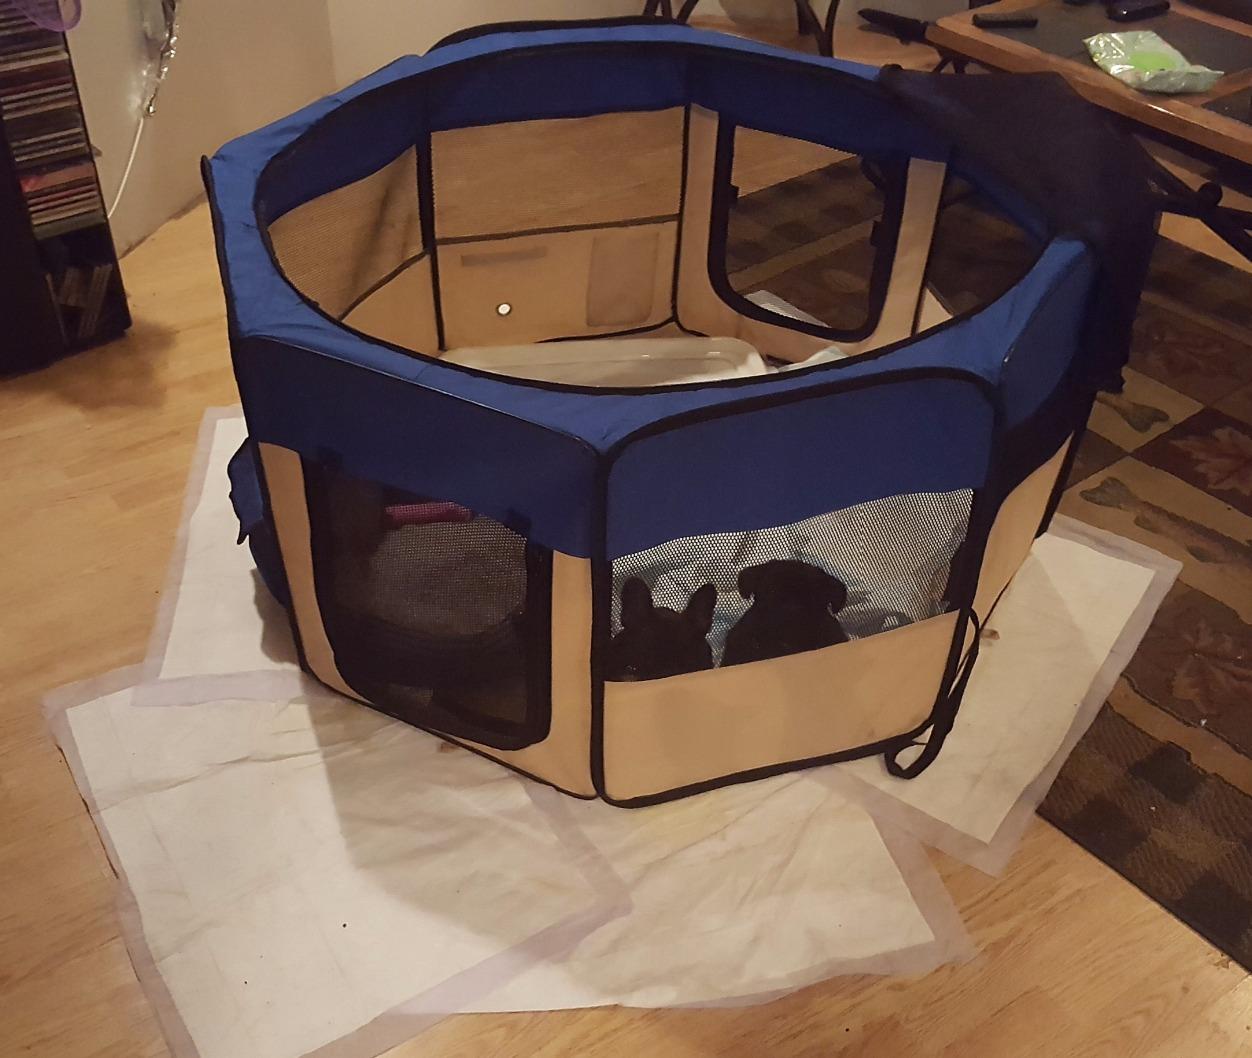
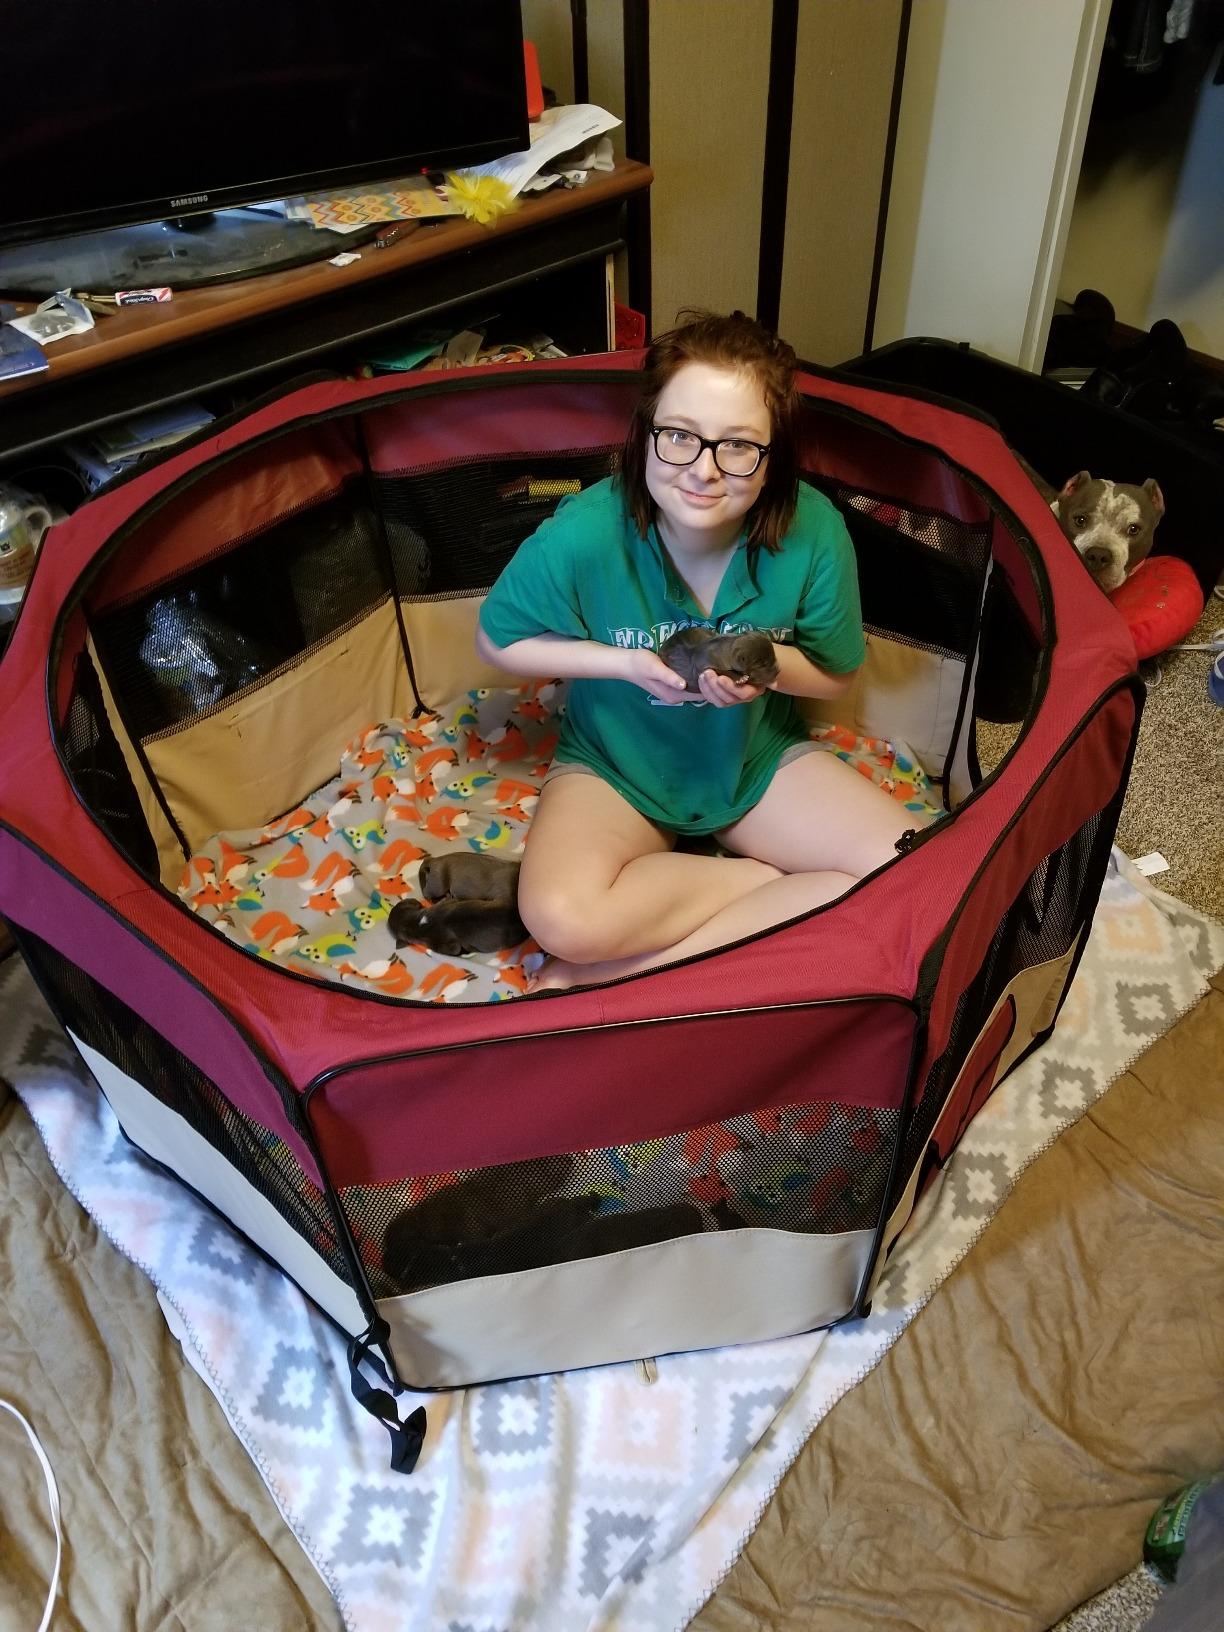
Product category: items_kennel
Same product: no